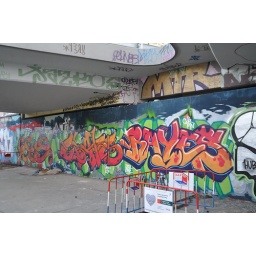
recent wall with a couple of the boys in prague, czech republic